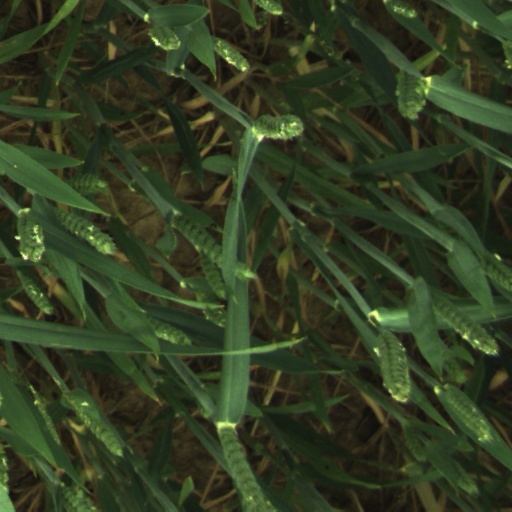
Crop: wheat